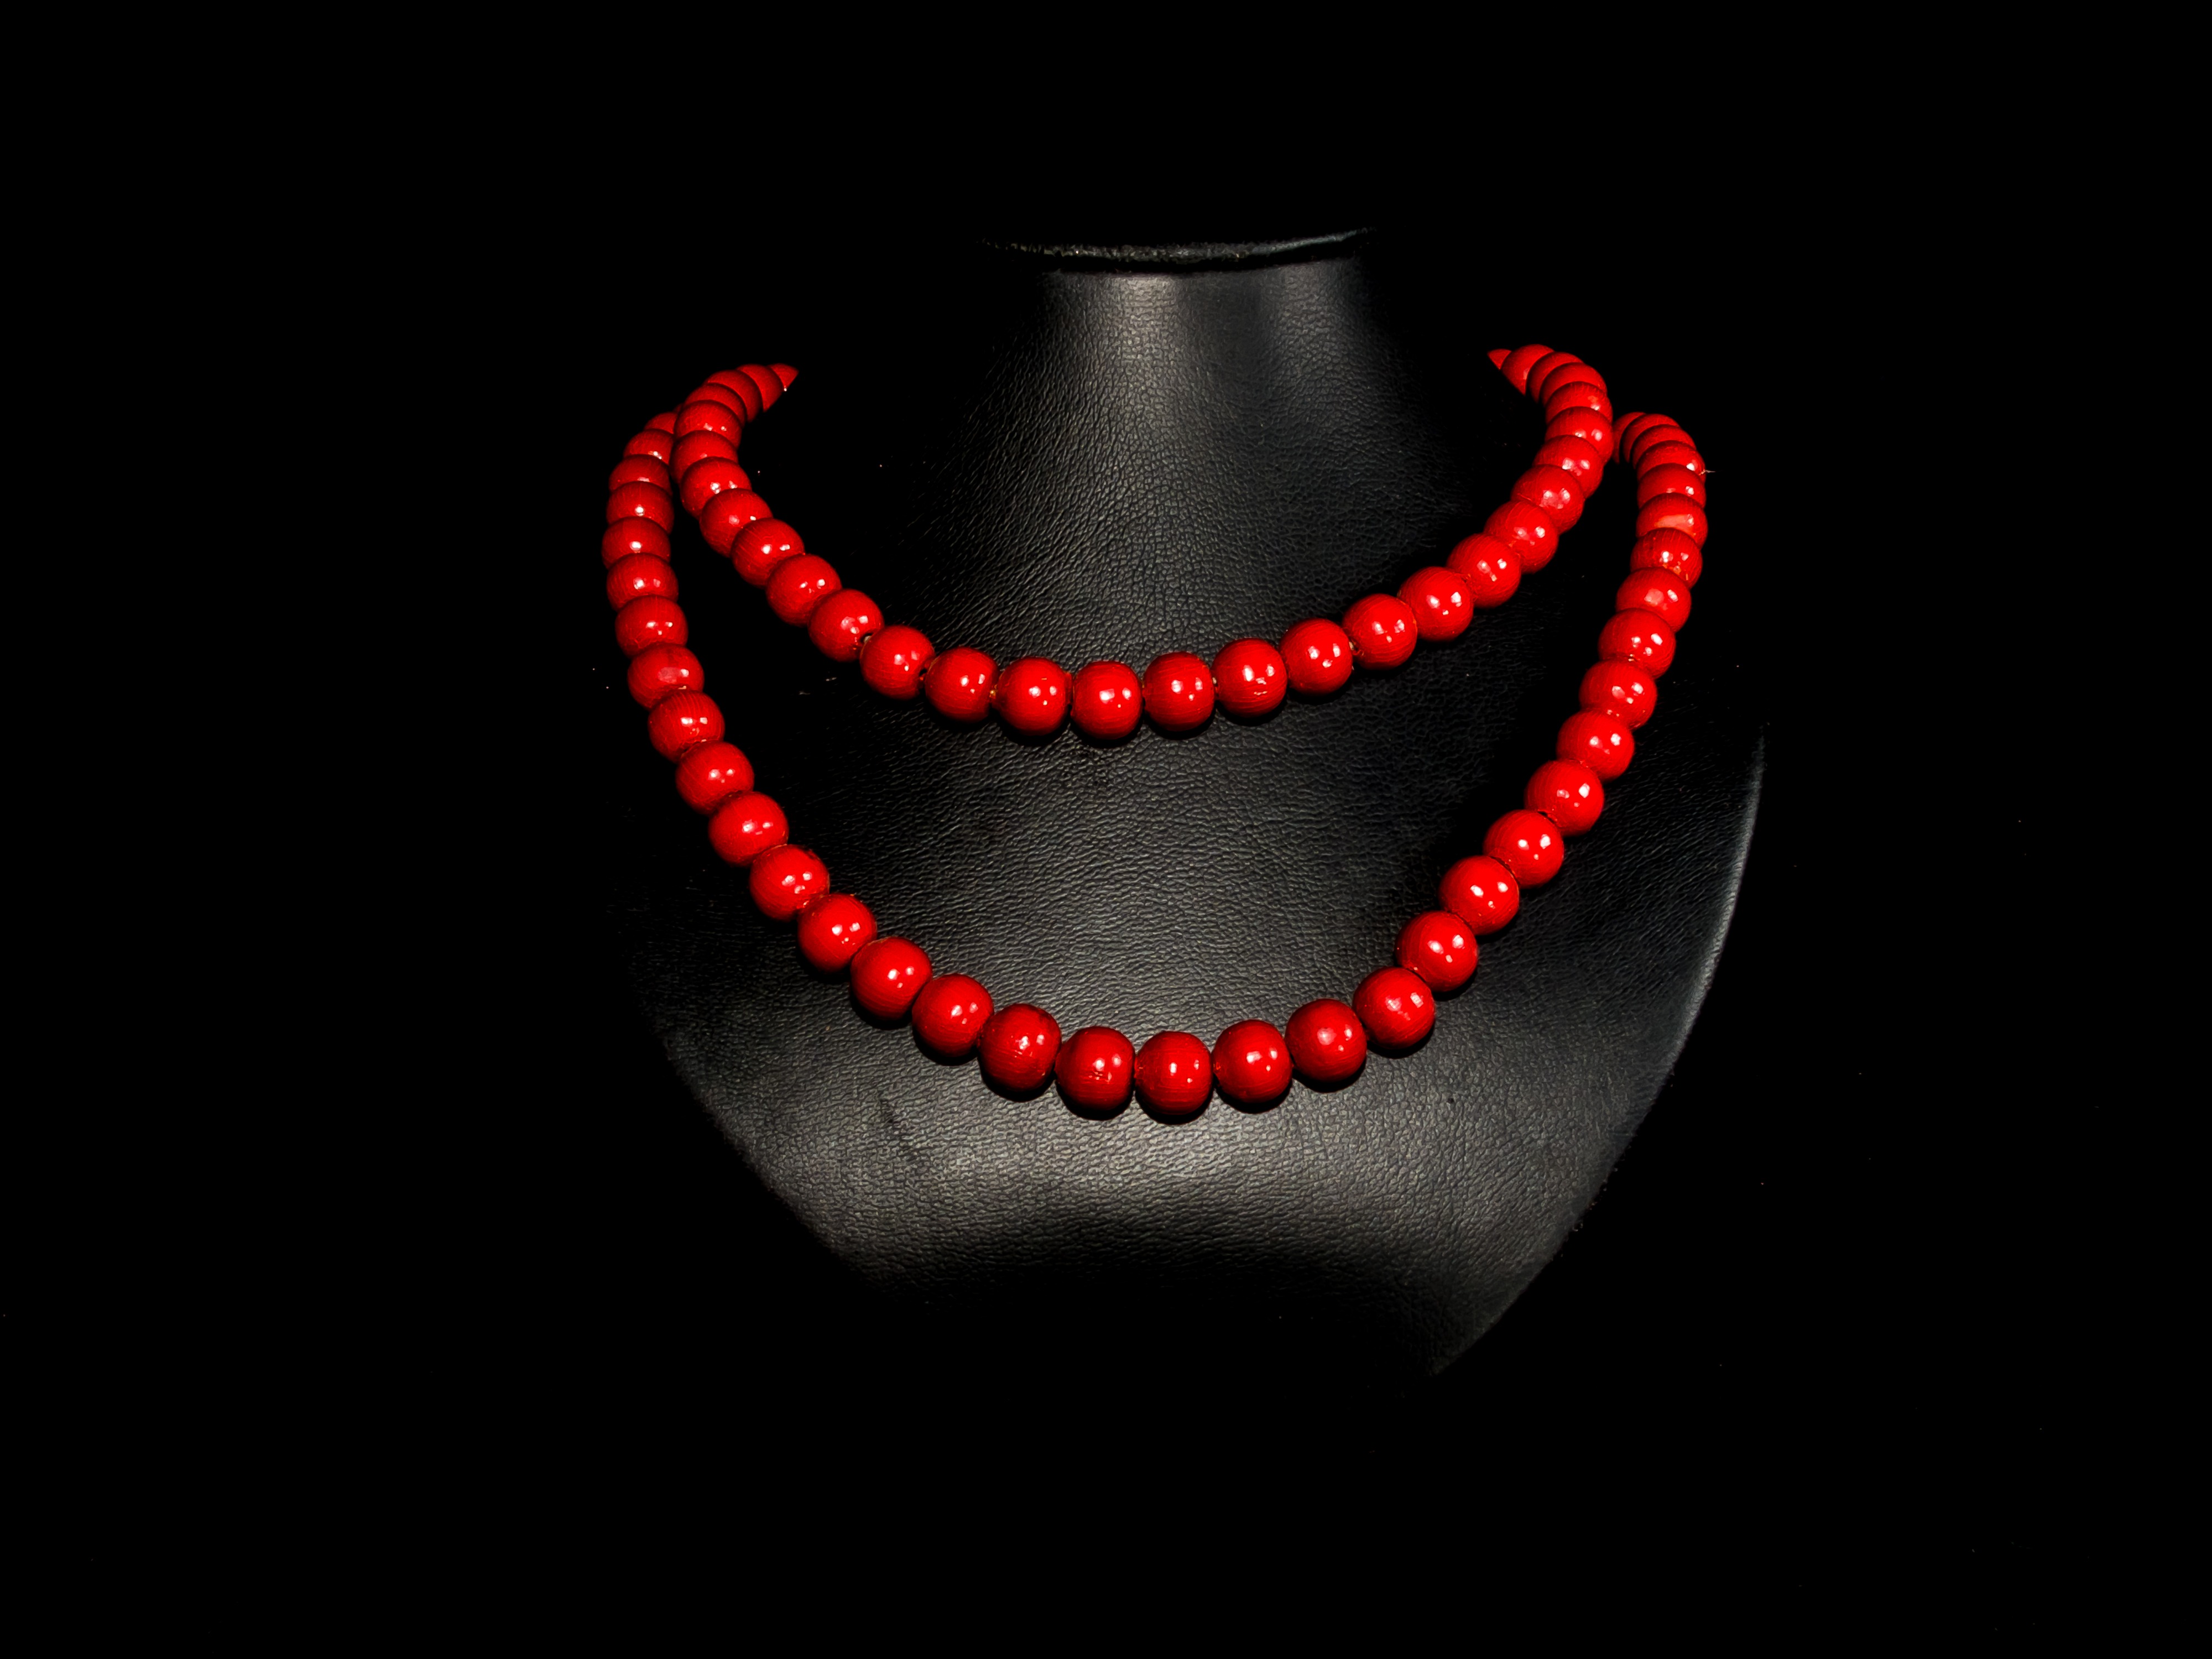
spiral, chain, decoration, red, circle, necklace, jewellery, silver, pendant, pearl necklace, fashion accessory, wood pearl necklace red